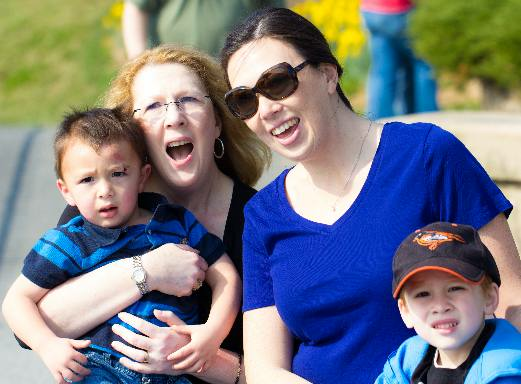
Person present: Yes